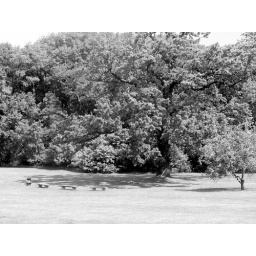
that story tree in black and white